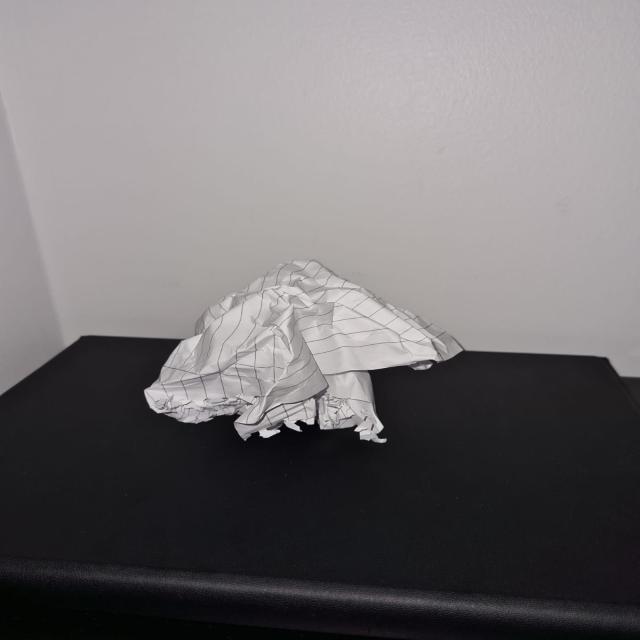
Label: tissues